Carlbury

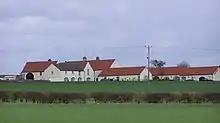
High Carlbury Farm

In 2005–2006, Carlbury still had 3.5 hectares of ancient woodland, classified as a Site of Nature Conservation Importance and a wildlife corridor. Today High Carlbury is Carlbury Farm, and the remainder of Low Carlbury is next to the A67 road where there is Carlbury Hall. For a short time in the early 21st century this was a nursing home on Carlbury Hill. Also on the A67 is the Carlbury Arms which is listed by CAMRA and has a pudding club, and the Carlbury milestone which is Grade II listed but said to be in poor condition. However, in 2005 Darlington Council saw fit to upgrade the bus shelters at the Carlbury Arms and Carlbury Hall stops. Carlbury Garden Centre is north of the Carlbury Arms, on Station Road. Between the milestone and the river there is a field and a little bridge over stone channels where the mill race once was; Carlbury Bridge is now a Grade II listed building. The hamlet is on the Piercebridge Circular Walk route.